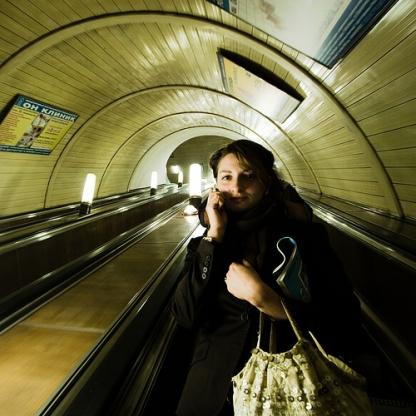
Scene: Indoor